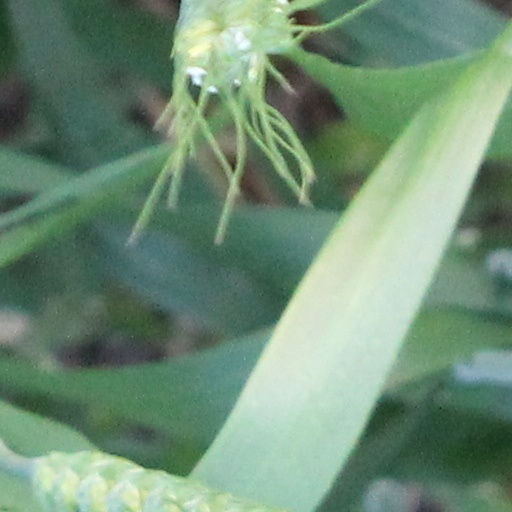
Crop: wheat